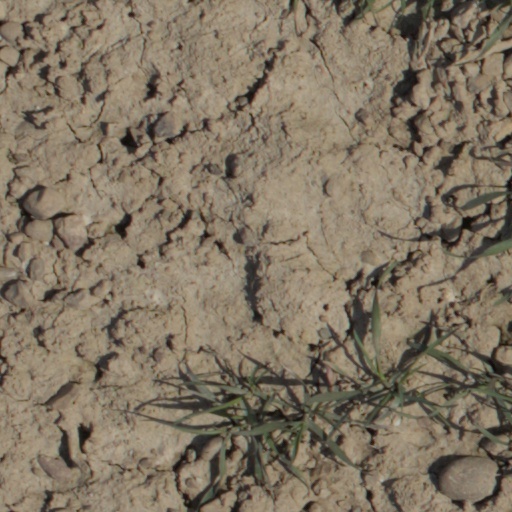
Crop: wheat